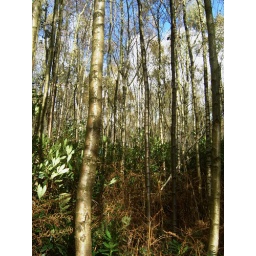
Looking through the middle of patch of silver birch trees in the woods near my home village.